History of Lutheranism

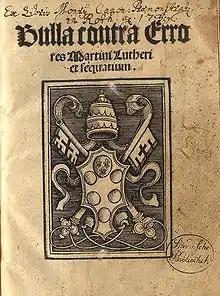
First edition of "Exsurge Domine"

On 15 June 1520, the Pope warned Luther with the papal bull (edict) "Exsurge Domine" that he risked excommunication unless he recanted 41 sentences drawn from his writings, including the "Ninety-five Theses", within 60 days.